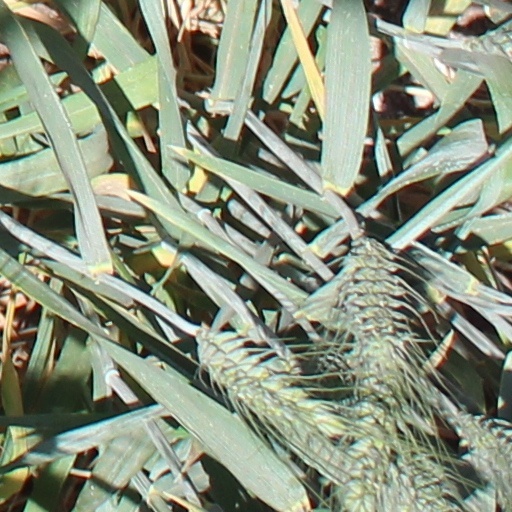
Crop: wheat